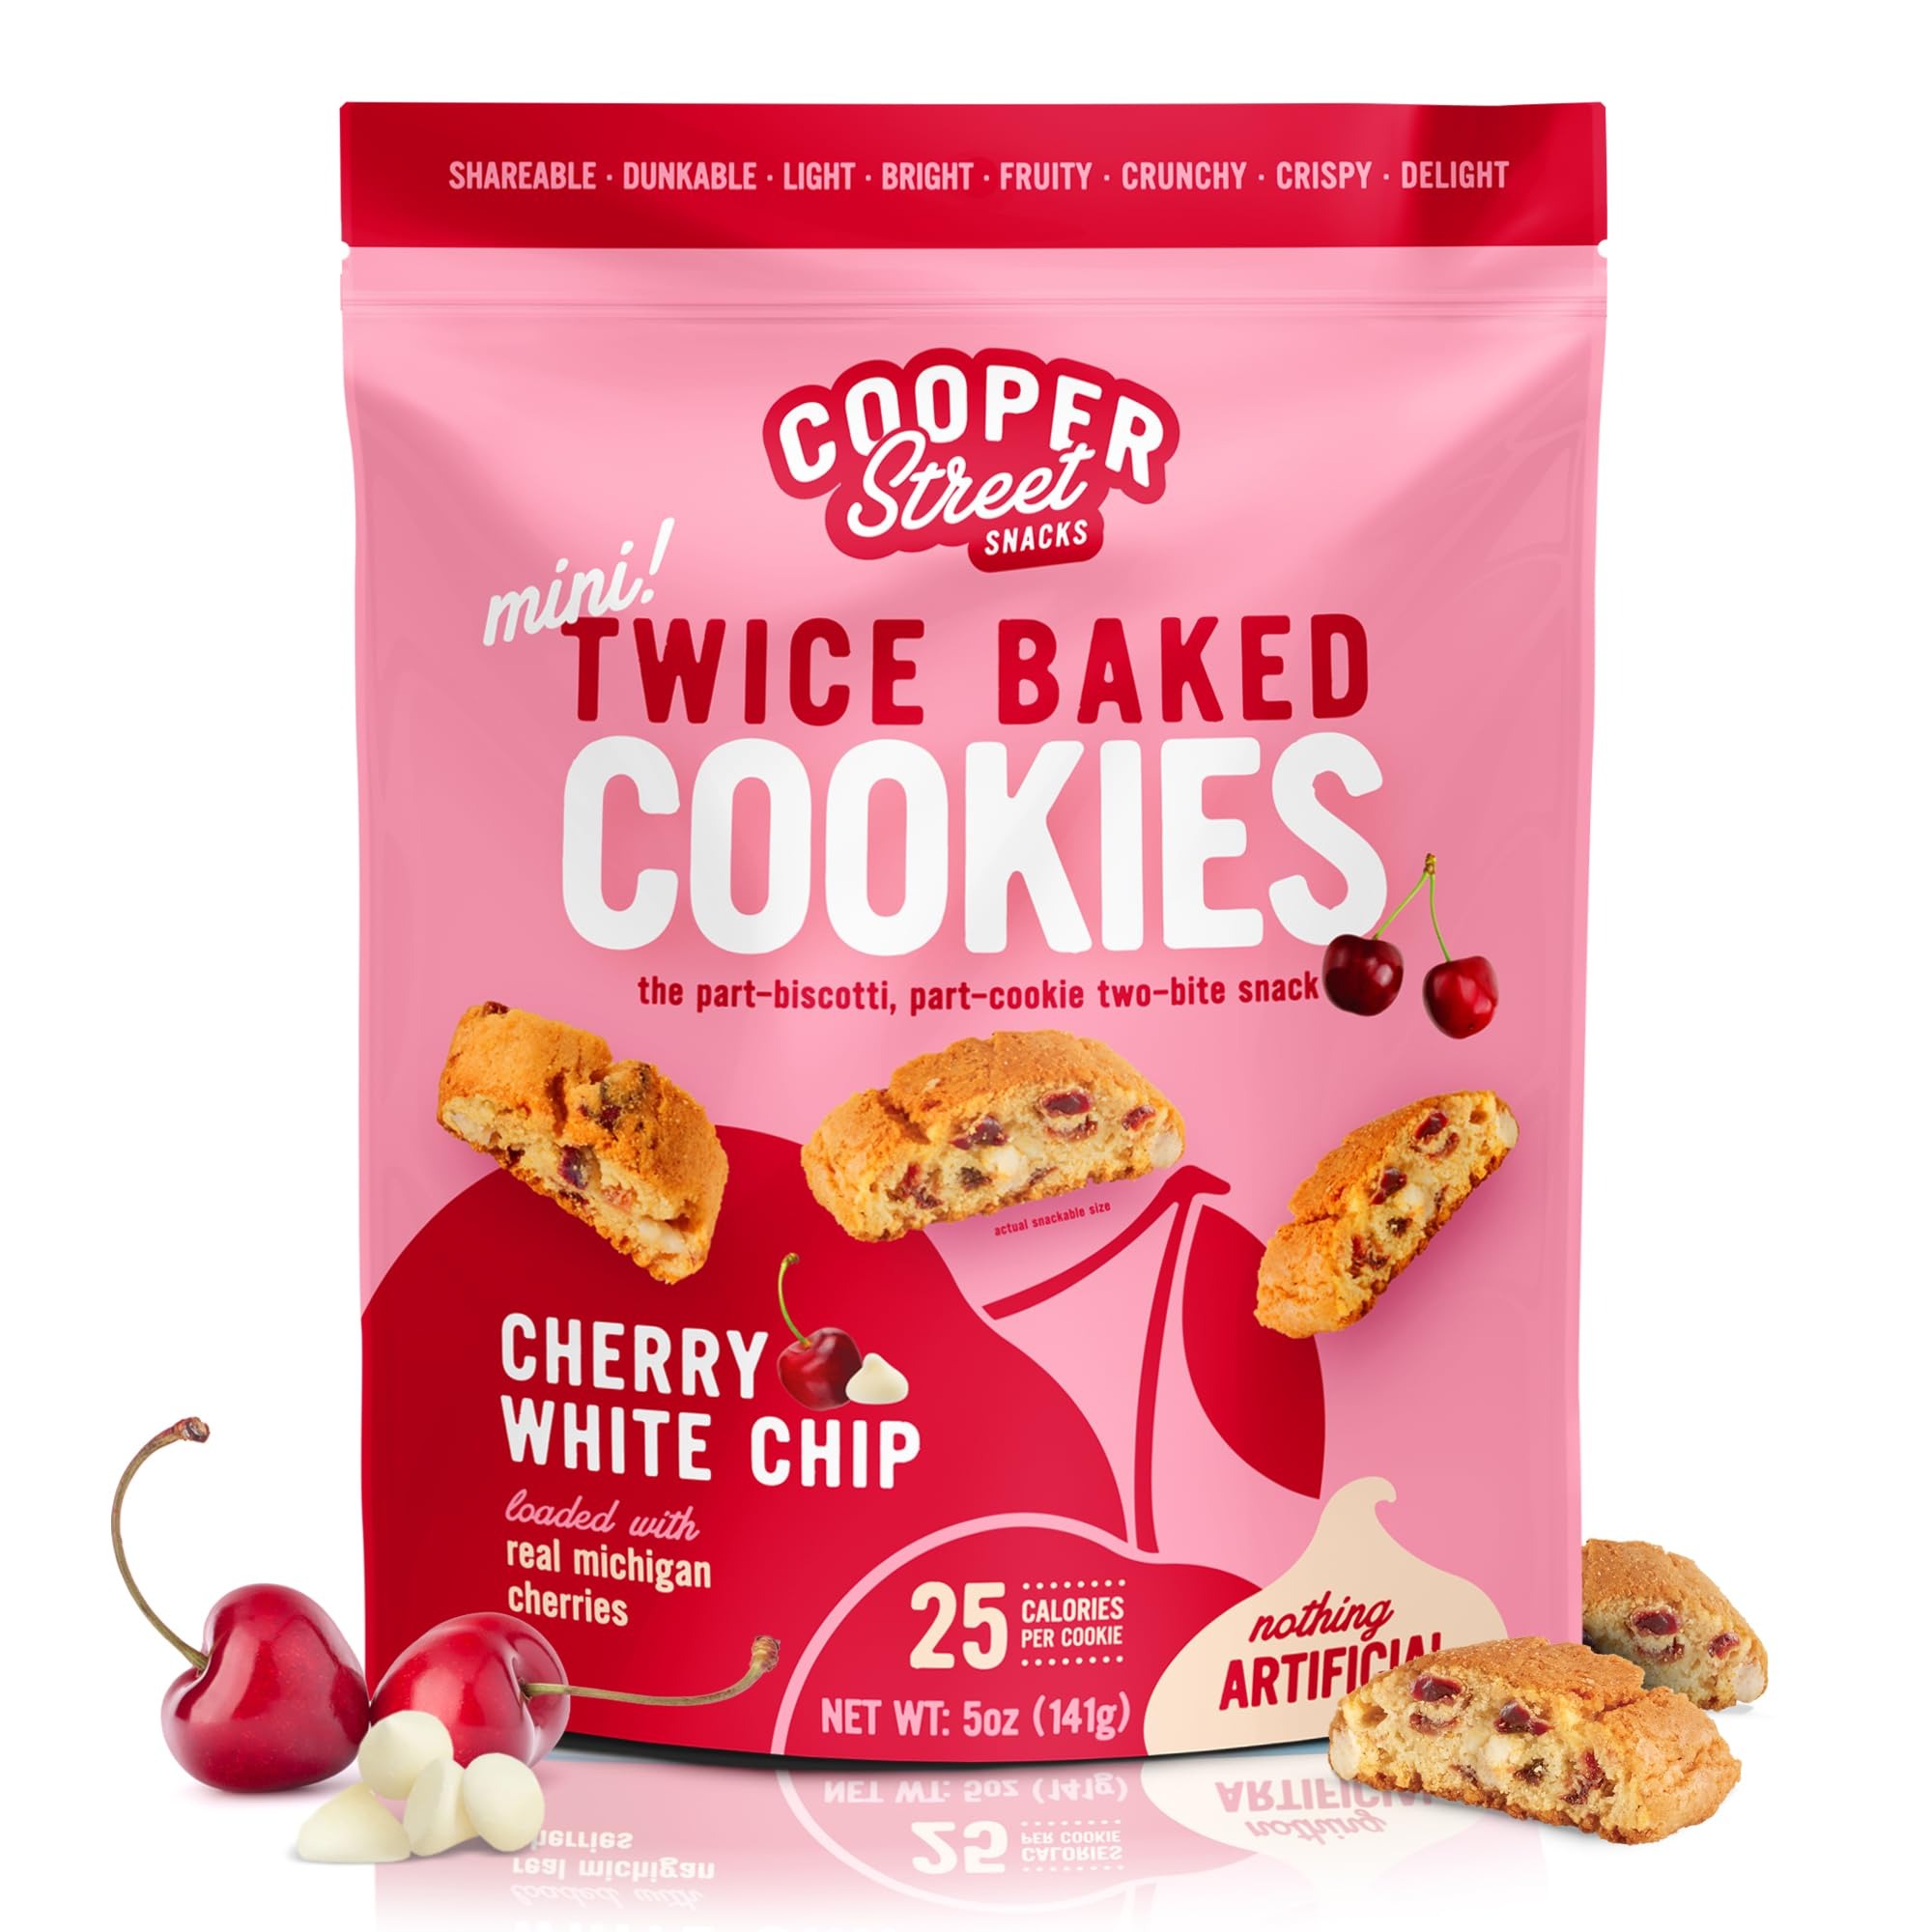
Item Name: Cooper Street Twice Baked Cherry White Chip Biscotti Cookies - Light and Crispy Coffee Cookie Bites - Traditional Low Calorie Italian Snacks for Adults & Kids - Kosher, Dairy, Peanut & Soy Free - 5oz
Bullet Point 1: Biscotti Lover's Dream: Crispy, Crunchy, Light and Airy Texture - this is all about our twice-baked biscotti Italian cookies; Elevate your traditional Italian snacking with Cooper Street mini biscotti
Bullet Point 2: Made With The Finest Ingredients: Each biscotti cookie is baked free from artificial ingredients using only finest ingredients based on a 100-year old family recipe
Bullet Point 3: Perfect Biscotti With Coffee: As you gently dunk our crispy, perfectly baked biscotti into your coffee, it softens just enough to melt in your mouth, releasing its rich flavors with every bite
Bullet Point 4: Low Calorie Biscotti Loaded With Fruit: Each biscotti is packed with the finest Michigan cherries and velvety white chips making every bite irresistibly delicious at only 25 calories per cookie
Bullet Point 5: Dairy, Peanut and Soy-Free Snacks: Love Italian biscotti from Italy but have dietary restrictions - no worries - our gourmet biscotti are allergen-friendly and great for kids and adults snacking
Product Description: Enjoy the sweet-tart blend of cherries and creamy white chips with Cooper Street Twice Baked Cherry White Chip Biscotti Italian Cookies. These crispy, light biscotti cookies are made using traditional Italian techniques, baked twice for the perfect crunch, making them ideal gourmet coffee snacks. The 5 oz bag features a convenient resealable design, ensuring the cookies stay fresh and crisp for every snack. Crafted to be dairy-free, peanut-free, and soy-free, these healthy sweet snacks are suitable for a wide range of dietary needs, offering a guilt-free indulgence at just 25 calories per cookie. Perfect for pairing with coffee or tea, these biscotti Italian cookies are a delicious addition to any snack routine. Made with premium ingredients, these gourmet biscotti deliver the authentic flavors of Italian biscotti from Italy, blending the bold taste of cherries with smooth white chips for a unique, flavorful experience. These kosher snacks are perfect as treats for adults, whether you’re enjoying them as a breakfast cookie, a midday pick-me-up, or an elegant dessert option. The resealable bag offers convenience for on-the-go snacking, while the allergen-friendly ingredients make these biscotti a great choice for anyone seeking nut-free and low-sodium cookies. Whether you're treating yourself or sharing with friends, these biscottis are perfect for gifting, snacking, or including in a cookie variety pack or Italian snack box.
Value: 5.0
Unit: Ounce

Price: 5.72